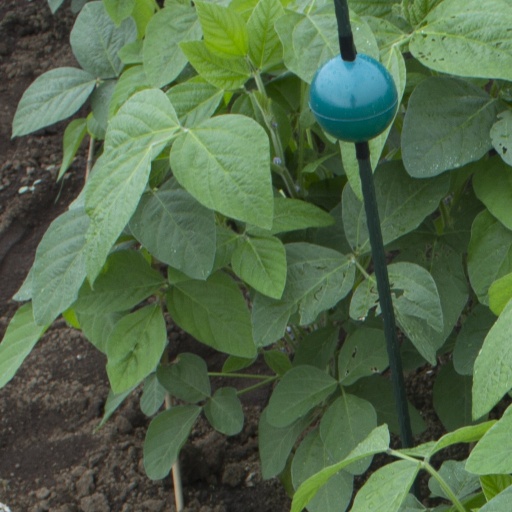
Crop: soybean